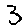
Label: 3